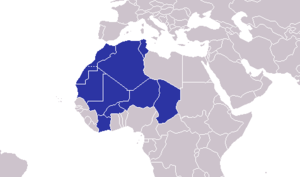
L'opération Enduring Freedom – Trans Sahara est le nom donné à une opération militaire conduite par les États-Unis et d'autres pays partenaires dans la région du Sahara/Sahel en Afrique, et qui a pour but de mener des actions de contre-terrorisme et à réguler le trafic d'armes et le trafic de drogues en Afrique centrale. Elle fait partie de la lutte globale contre le terrorisme. La seconde mission de l'OEF en Afrique est l'Operation Enduring Freedom - Corne de l'Afrique.